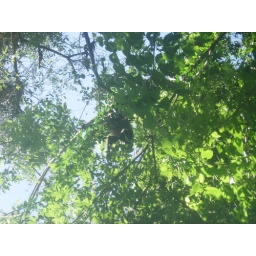
Howler monkeys hanging out in trees above the road leading to Finca Magdalena.